History of rugby union in Australia

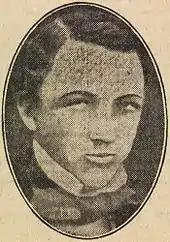
Daguerreotype of Tom Wills, taken during his time at Rugby School

Australian rules football was first played in Australia in 1858. The founder of the game was Tom Wills. At the age of 14, Wills was sent to England to attend Rugby School, where he became captain of Rugby's cricket team.